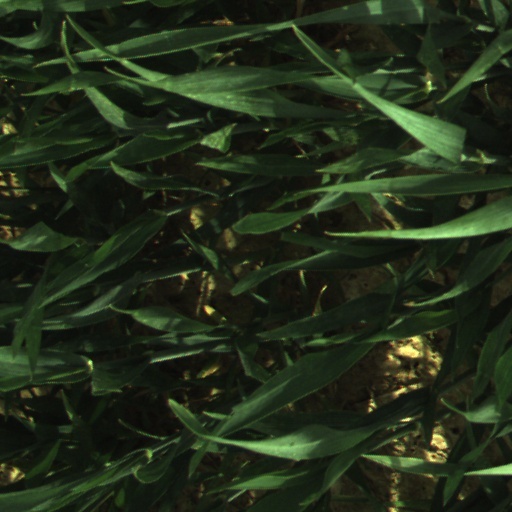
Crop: wheat